Ernst zu Münster

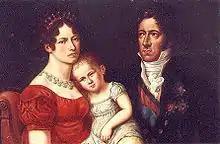
Ernst zu Münster, with his family.

Münster was married to Countess Wilhelmine Charlotte of Lippe-Alverdissen (1783–1858), daughter of Philip II, Count of Schaumburg-Lippe and sister of George William, Prince of Schaumburg-Lippe ; he was survived by his wife and son (later Prince) Georg Herbert Münster when he died in 1839.